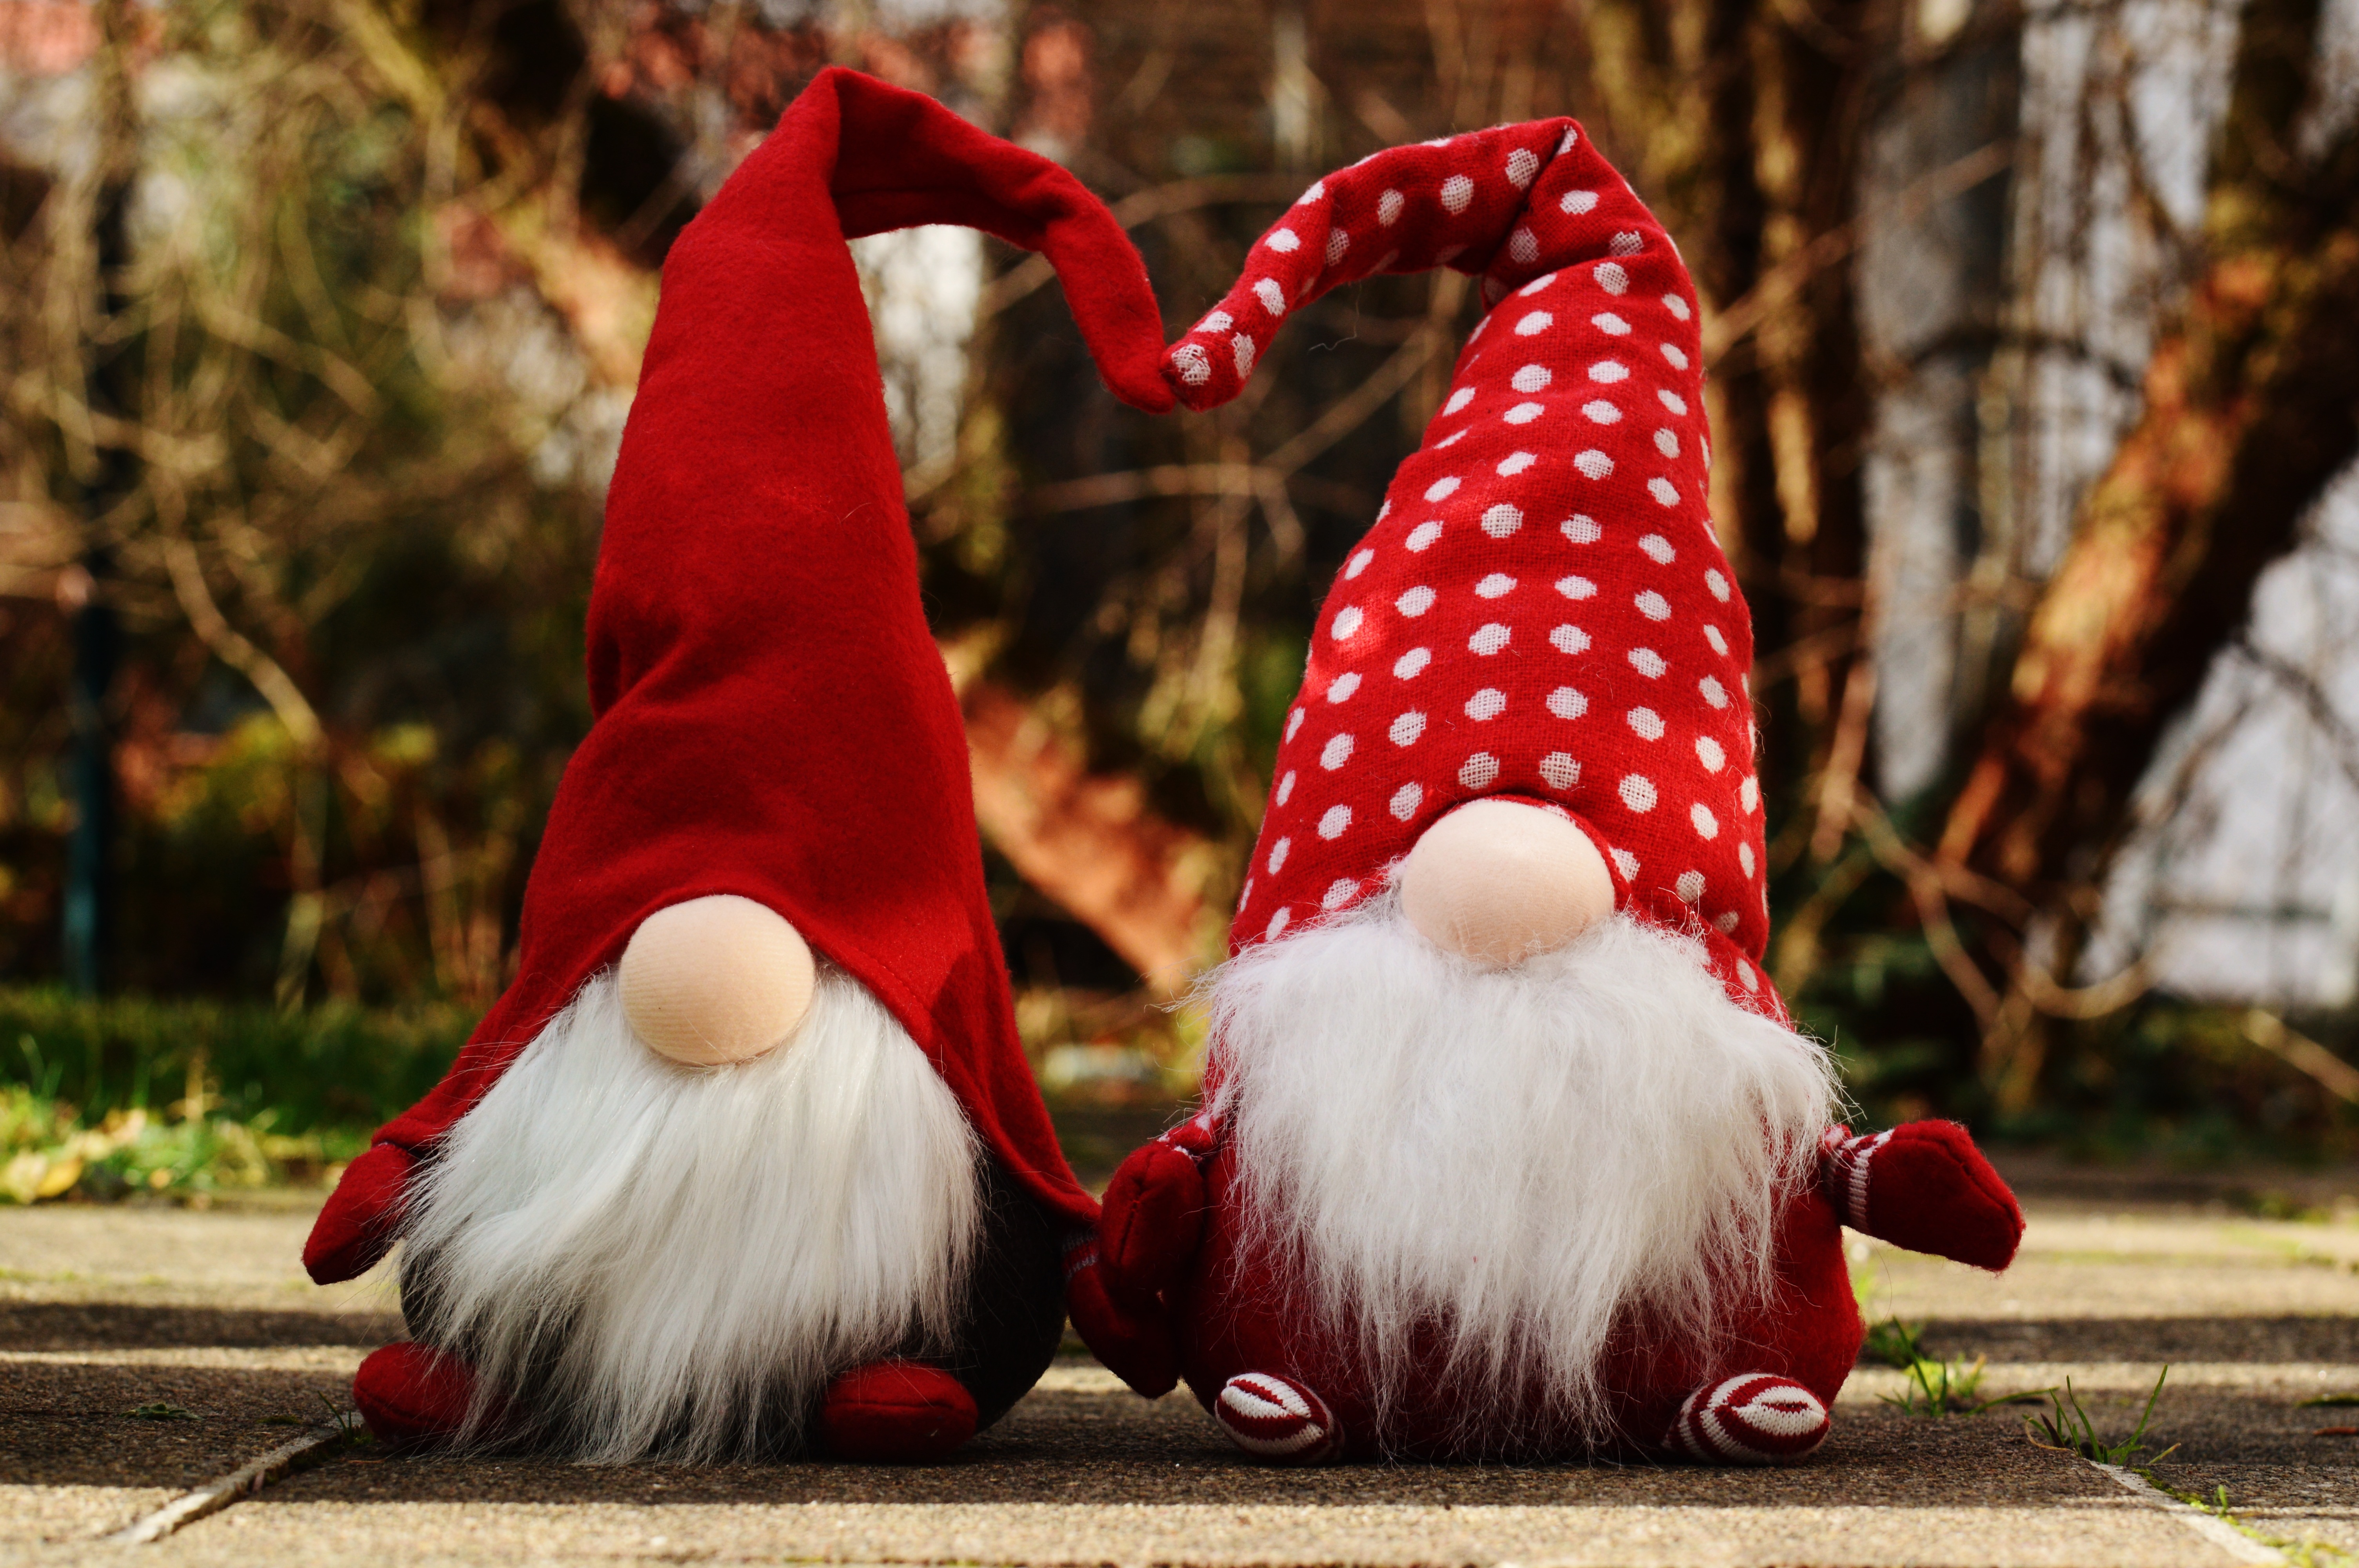
sweet, cute, red, holiday, christmas, deco, christmas decoration, christmas time, quaint, fun, bart, figure, cap, funny, are, pair, dwarf, santa claus, christmas elves, imp, fictional character